Château Vicomtal Saint-Pierre de Fenouillet

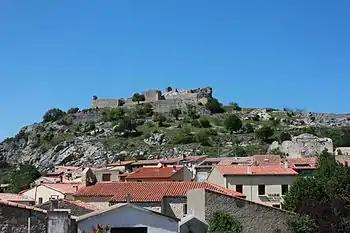

The Château Vicomtal Saint-Pierre de Fenouillet is a ruined 11th century castle in the "commune" of Fenouillet in the Pyrénées-Orientales "département" of France. Livret De Famille Mairie De Toulon